May highflyer

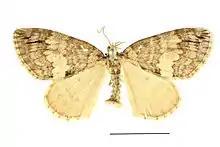
Museum specimen

The wingspan is 30–34 mm and it is quite variable in markings, the best identification feature being four square spots along the costa of each forewing, although these may not be visible in the frequent melanic forms. "Individual specimens of "coerulata" (synonym of "impluviata") bear a very close resemblance to "Hydriomena ruberata". "coerulata" ("impluviata") is perhaps on an average slightly smaller, is somewhat shorter-winged, oftener with a very pale, blue-green median band, the oblique subbasal line is straight, or only very weakly angulated in the cell, the black marks on the hindmargin of the forewing and on the anterior veins distally, which generally characterize both species, on an average less strongly developed than in "ruberata" but very variable in both species".